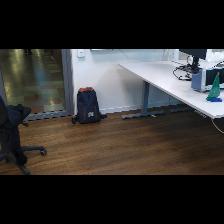
Label: NonHuman